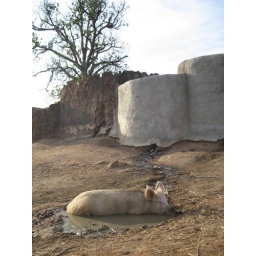
A pig refreshing in the wastewater of a traditional clay house in the village of Tenzug in the Tongo Hills.